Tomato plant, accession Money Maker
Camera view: horizontal (90 deg, fisheye); turntable rotation: 0 degrees
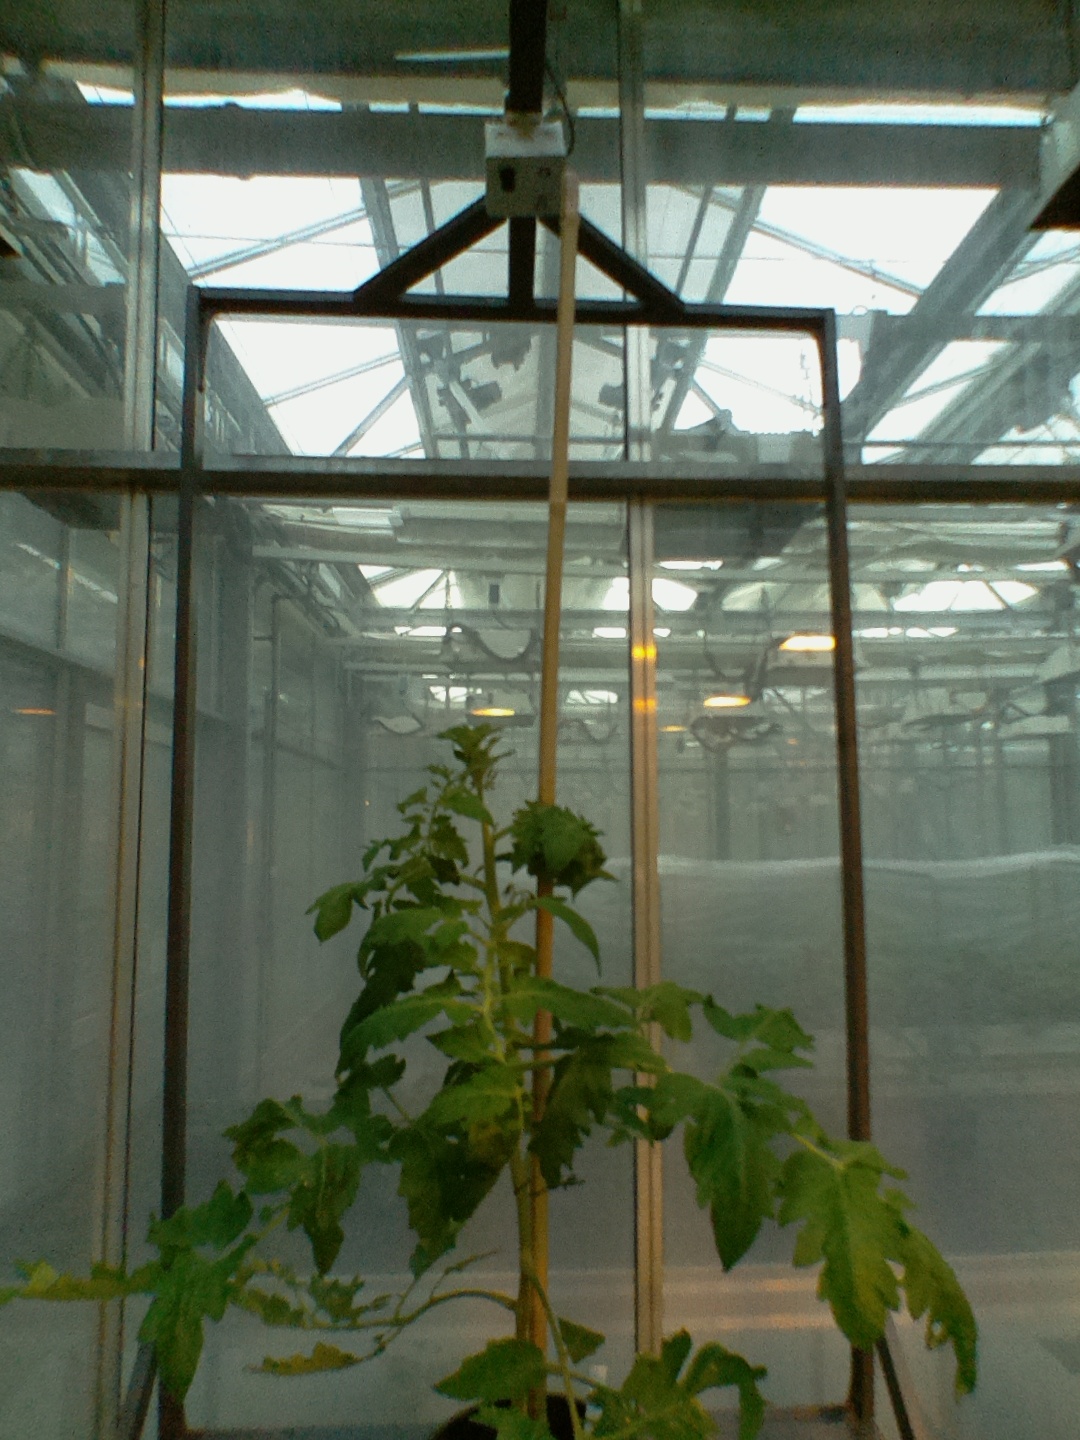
BBCH growth stage 60: First flowers open